William Leonard Pickard

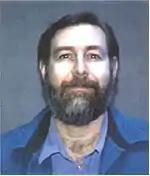
Pickard's accomplice Clyde Apperson

It is not publicly known where Pickard initially produced LSD. His first arrest for manufacturing LSD came on December 28, 1988, in Mountain View, California. The laboratory was contained inside a trailer that had been moved into a warehouse. It contained state-of-the-art equipment, including a roto-evaporator, heating mantles and a pill press. He was producing kilogram quantities of LSD and putting them onto windowpane (gel), microdot (tablet), and blotter forms (blotter paper). He spent time in prison for this and became a Buddhist while inside.